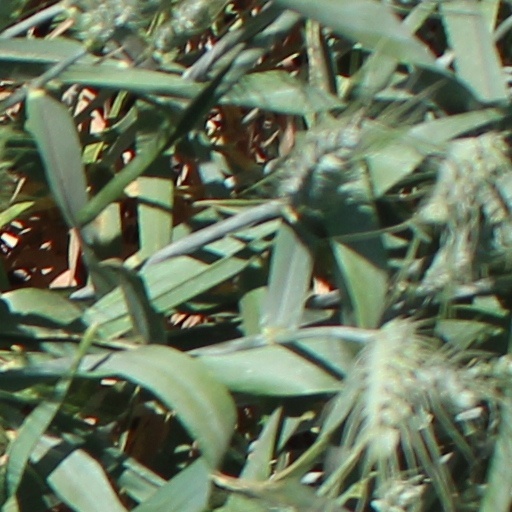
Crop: wheat